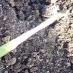
Crop: Onion
Condition: fusarium-d